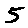
Label: 5